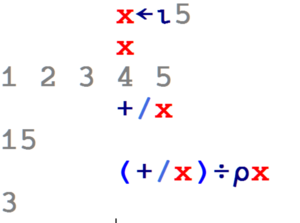
Introduction
L'APL est un langage de description de traitement de l'information devenu ensuite langage de programmation conçu entre 1957 et 1967 à Harvard par Kenneth Iverson pour décrire commodément des opérations globales sur des tableaux. Iverson décrivait la grammaire de son langage comme similaire à celle d'un langage naturel. Le langage n'utilise cependant pas de mots, mais beaucoup de signes, chacun correspondant à un concept précis.